West Indies Federation

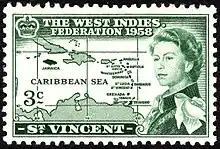
A 1958 St. Vincent stamp marking the establishment of the West Indies Federation

The Federation was an internally self-governing, federal state made up of ten provinces, all British colonial possessions. The federation was created by the United Kingdom in 1958 from most of the British West Indies. Britain intended that the Federation would shortly become a fully independent state, thus simultaneously satisfying the demands for independence from all the colonies in the region. However, significant political divisions among the former colonies persisted, and the Federation never achieved full sovereignty.